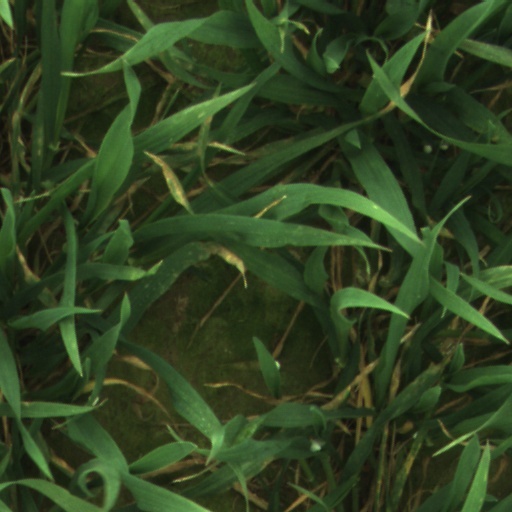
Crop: wheat